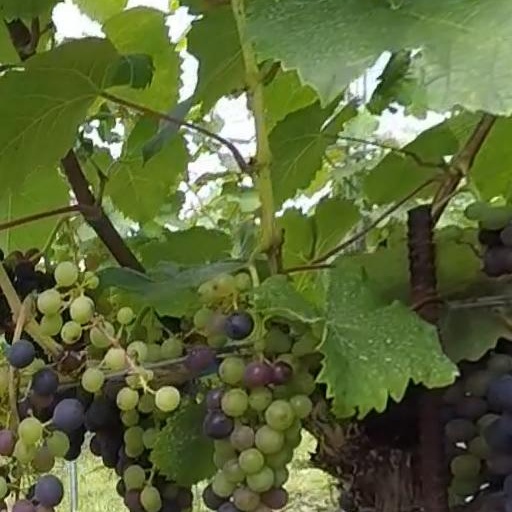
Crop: grape